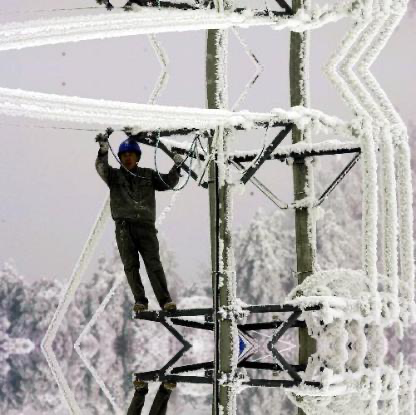
Objects in the image:
label: helmet